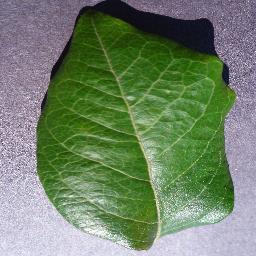
Label: Blueberry___healthy